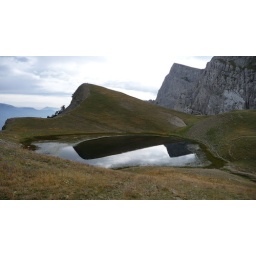
dragon lake in Timfi mountain (Greece)